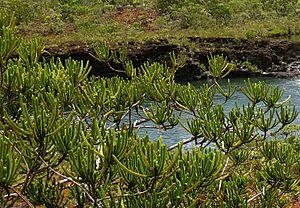
Callitris pancheri est une plante ligneuse de la famille des Cupressacées endémique de Nouvelle-Calédonie. Cette espèce a longtemps été placée dans son propre genre Neocallitropsis mais les analyses ADN ont montré qu'elle appartenait bien au genre Callitris.